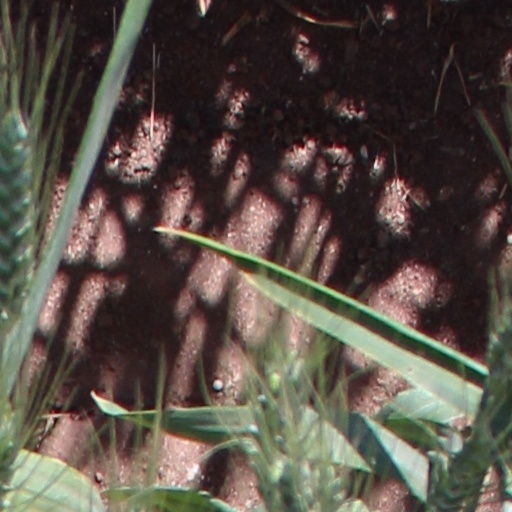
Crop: wheat